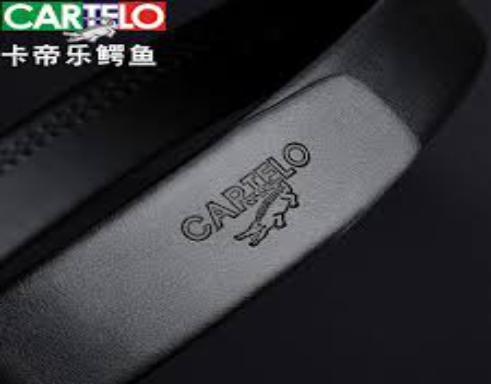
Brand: cartelo
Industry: Clothes